Julian Kennedy

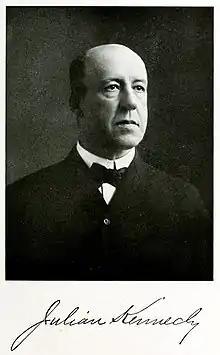
Julian Kennedy, c. 1914

Julian Kennedy (March 15, 1852 - May 28, 1932) was an American engineer and inventor, known for his national and international contributions to the steel industry. He was awarded the ASME Medal in 1928.